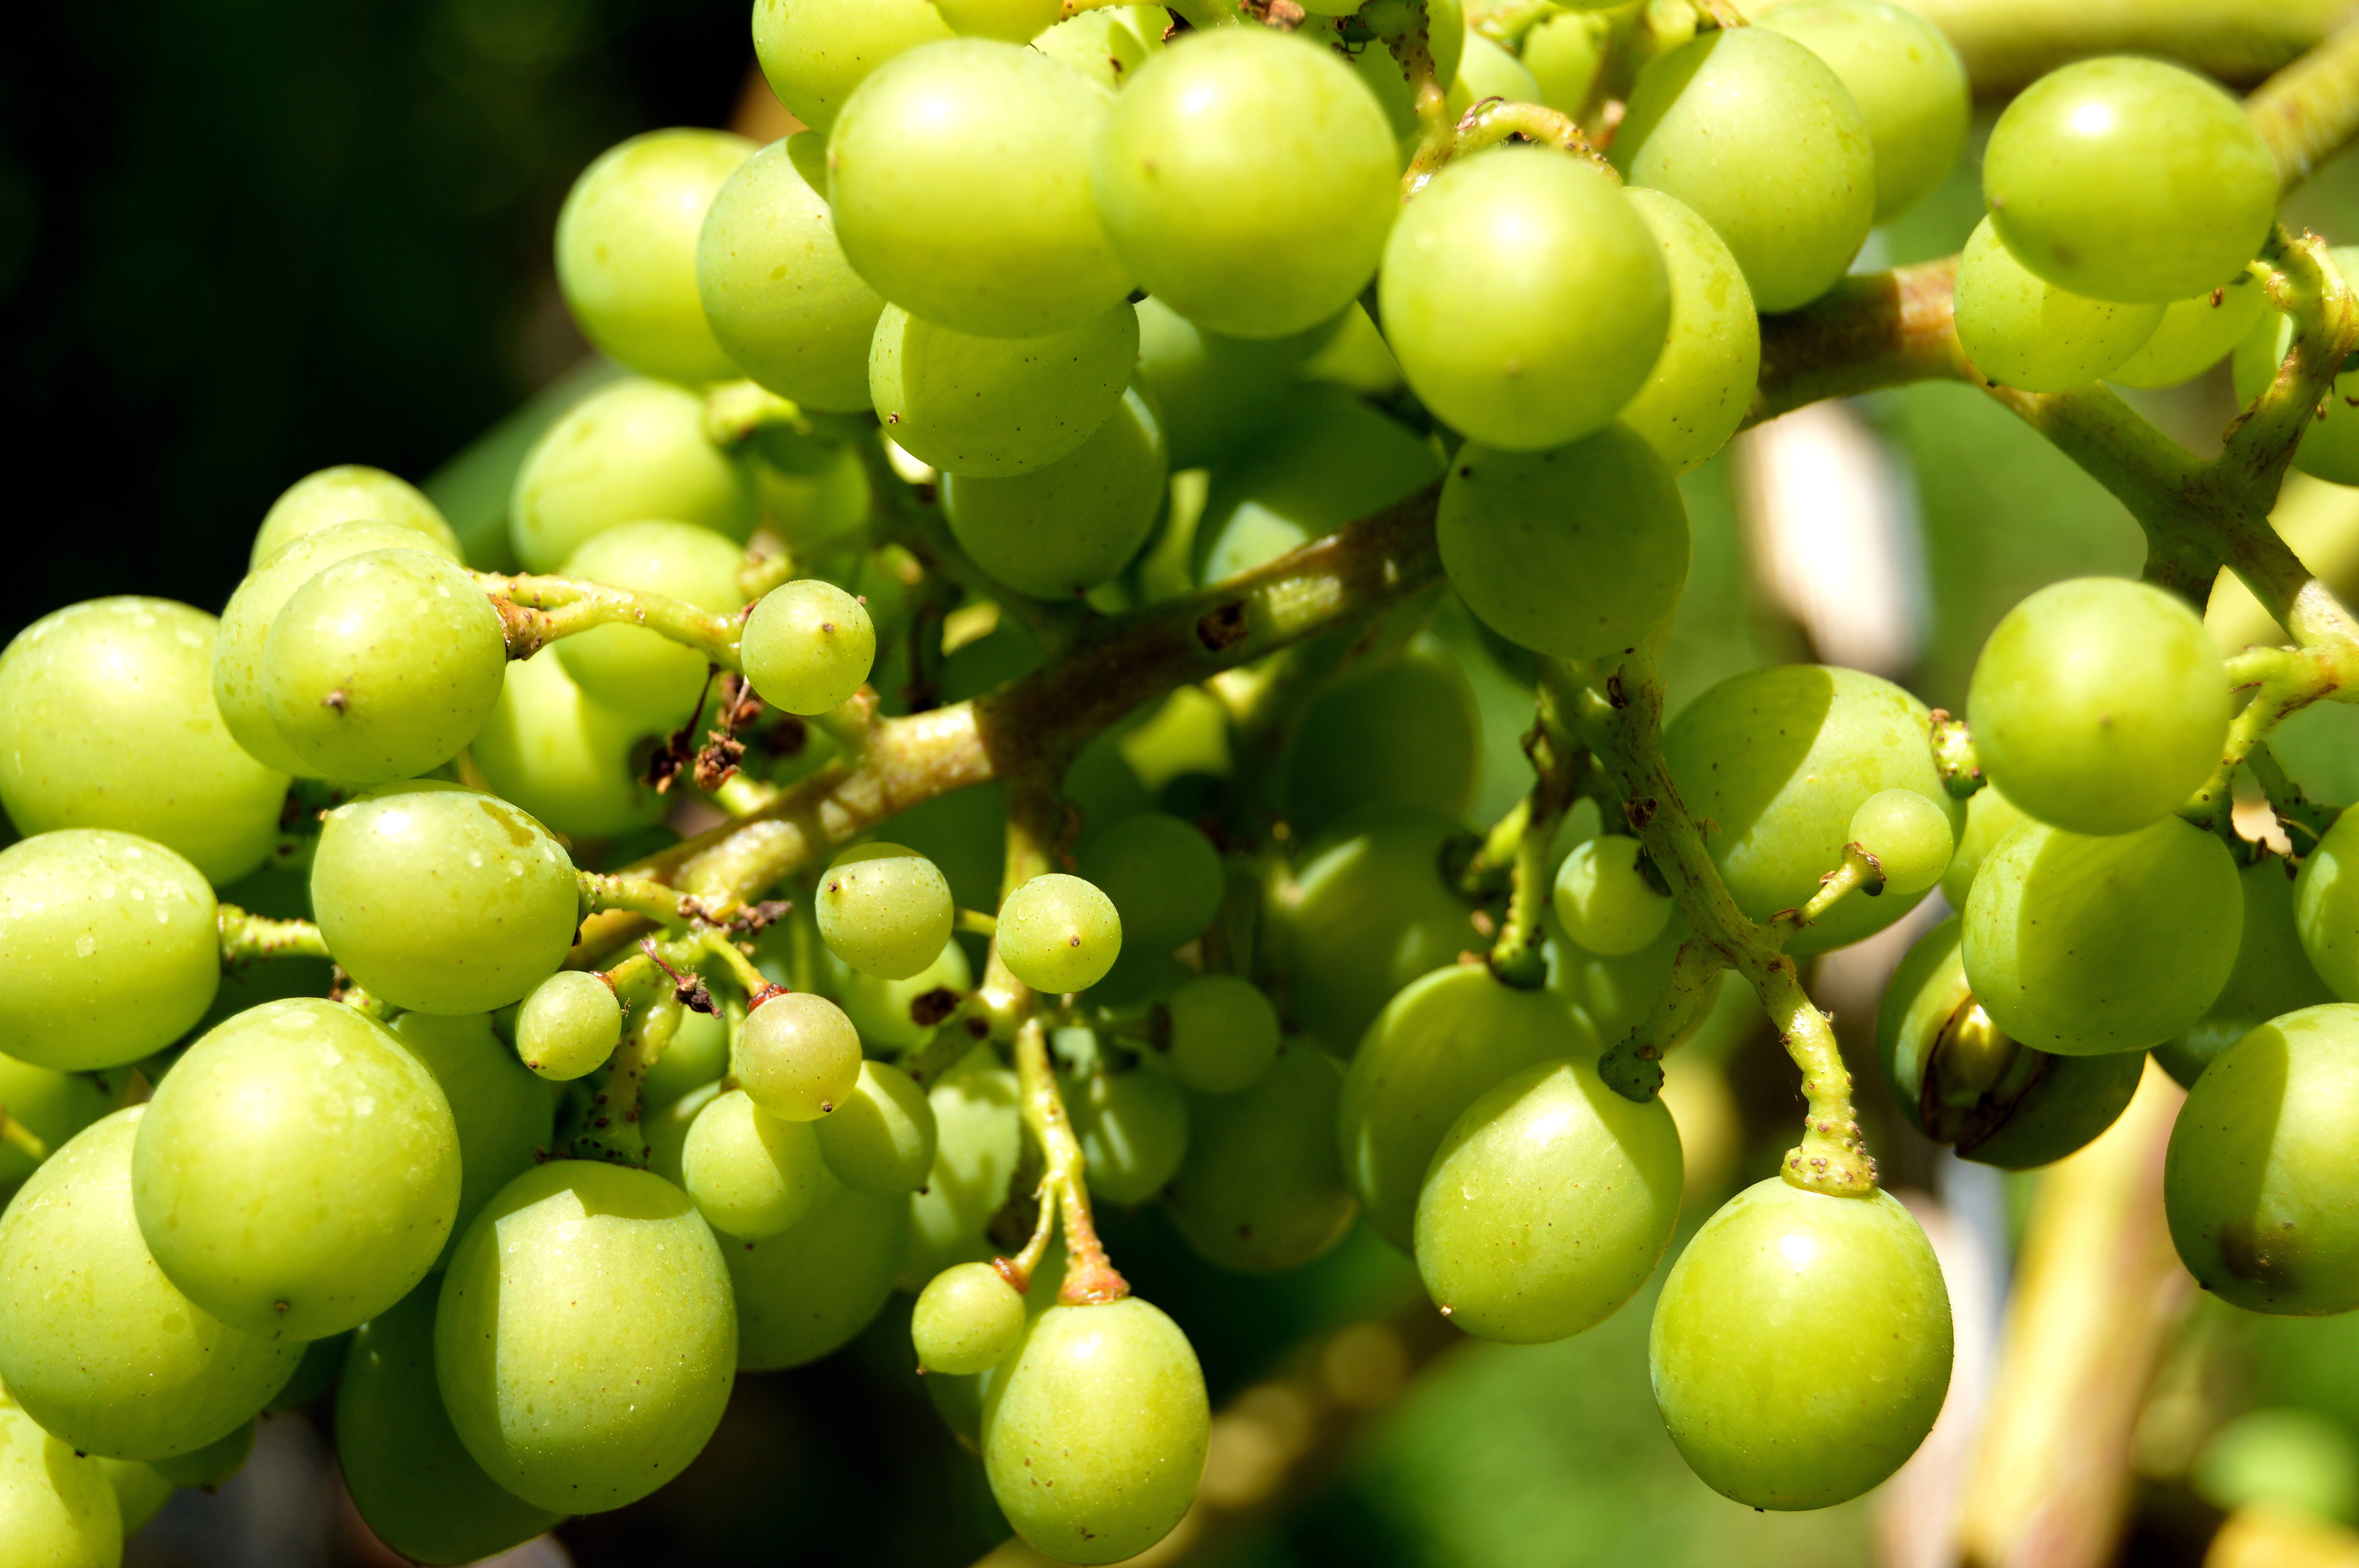
branch, plant, grape, vine, vineyard, wine, fruit, flower, food, green, produce, yellow, healthy, close, grapevine, green plant, leaves, gold, berries, shrub, bright, grapes, winegrowing, rebstock, flowering plant, henkel, land plant